Dogfight

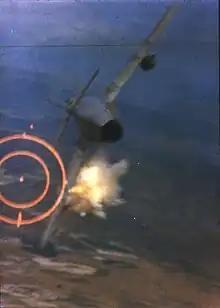
A U.S. Air Force F-105D shooting down a Vietnam People's Air Force MiG-17 during the Vietnam War, June 1967

The Vietnam War "was the first 'modern' air war" in which air-to-air missiles were the primary weapons during aerial combat, and was the only confrontation between the latest aerial and ground defense technologies between the Soviet Union and the United States. If U.S. air power could successfully conduct war against Soviet doctrine and equipment in the skies over North Vietnam, then it could expect to successfully operate against the Soviet Union during a massive war in Europe. Over the skies of North Vietnam, U.S. aircraft would be attacking the "most formidable and most heavily defended targets in the history of aerial warfare".